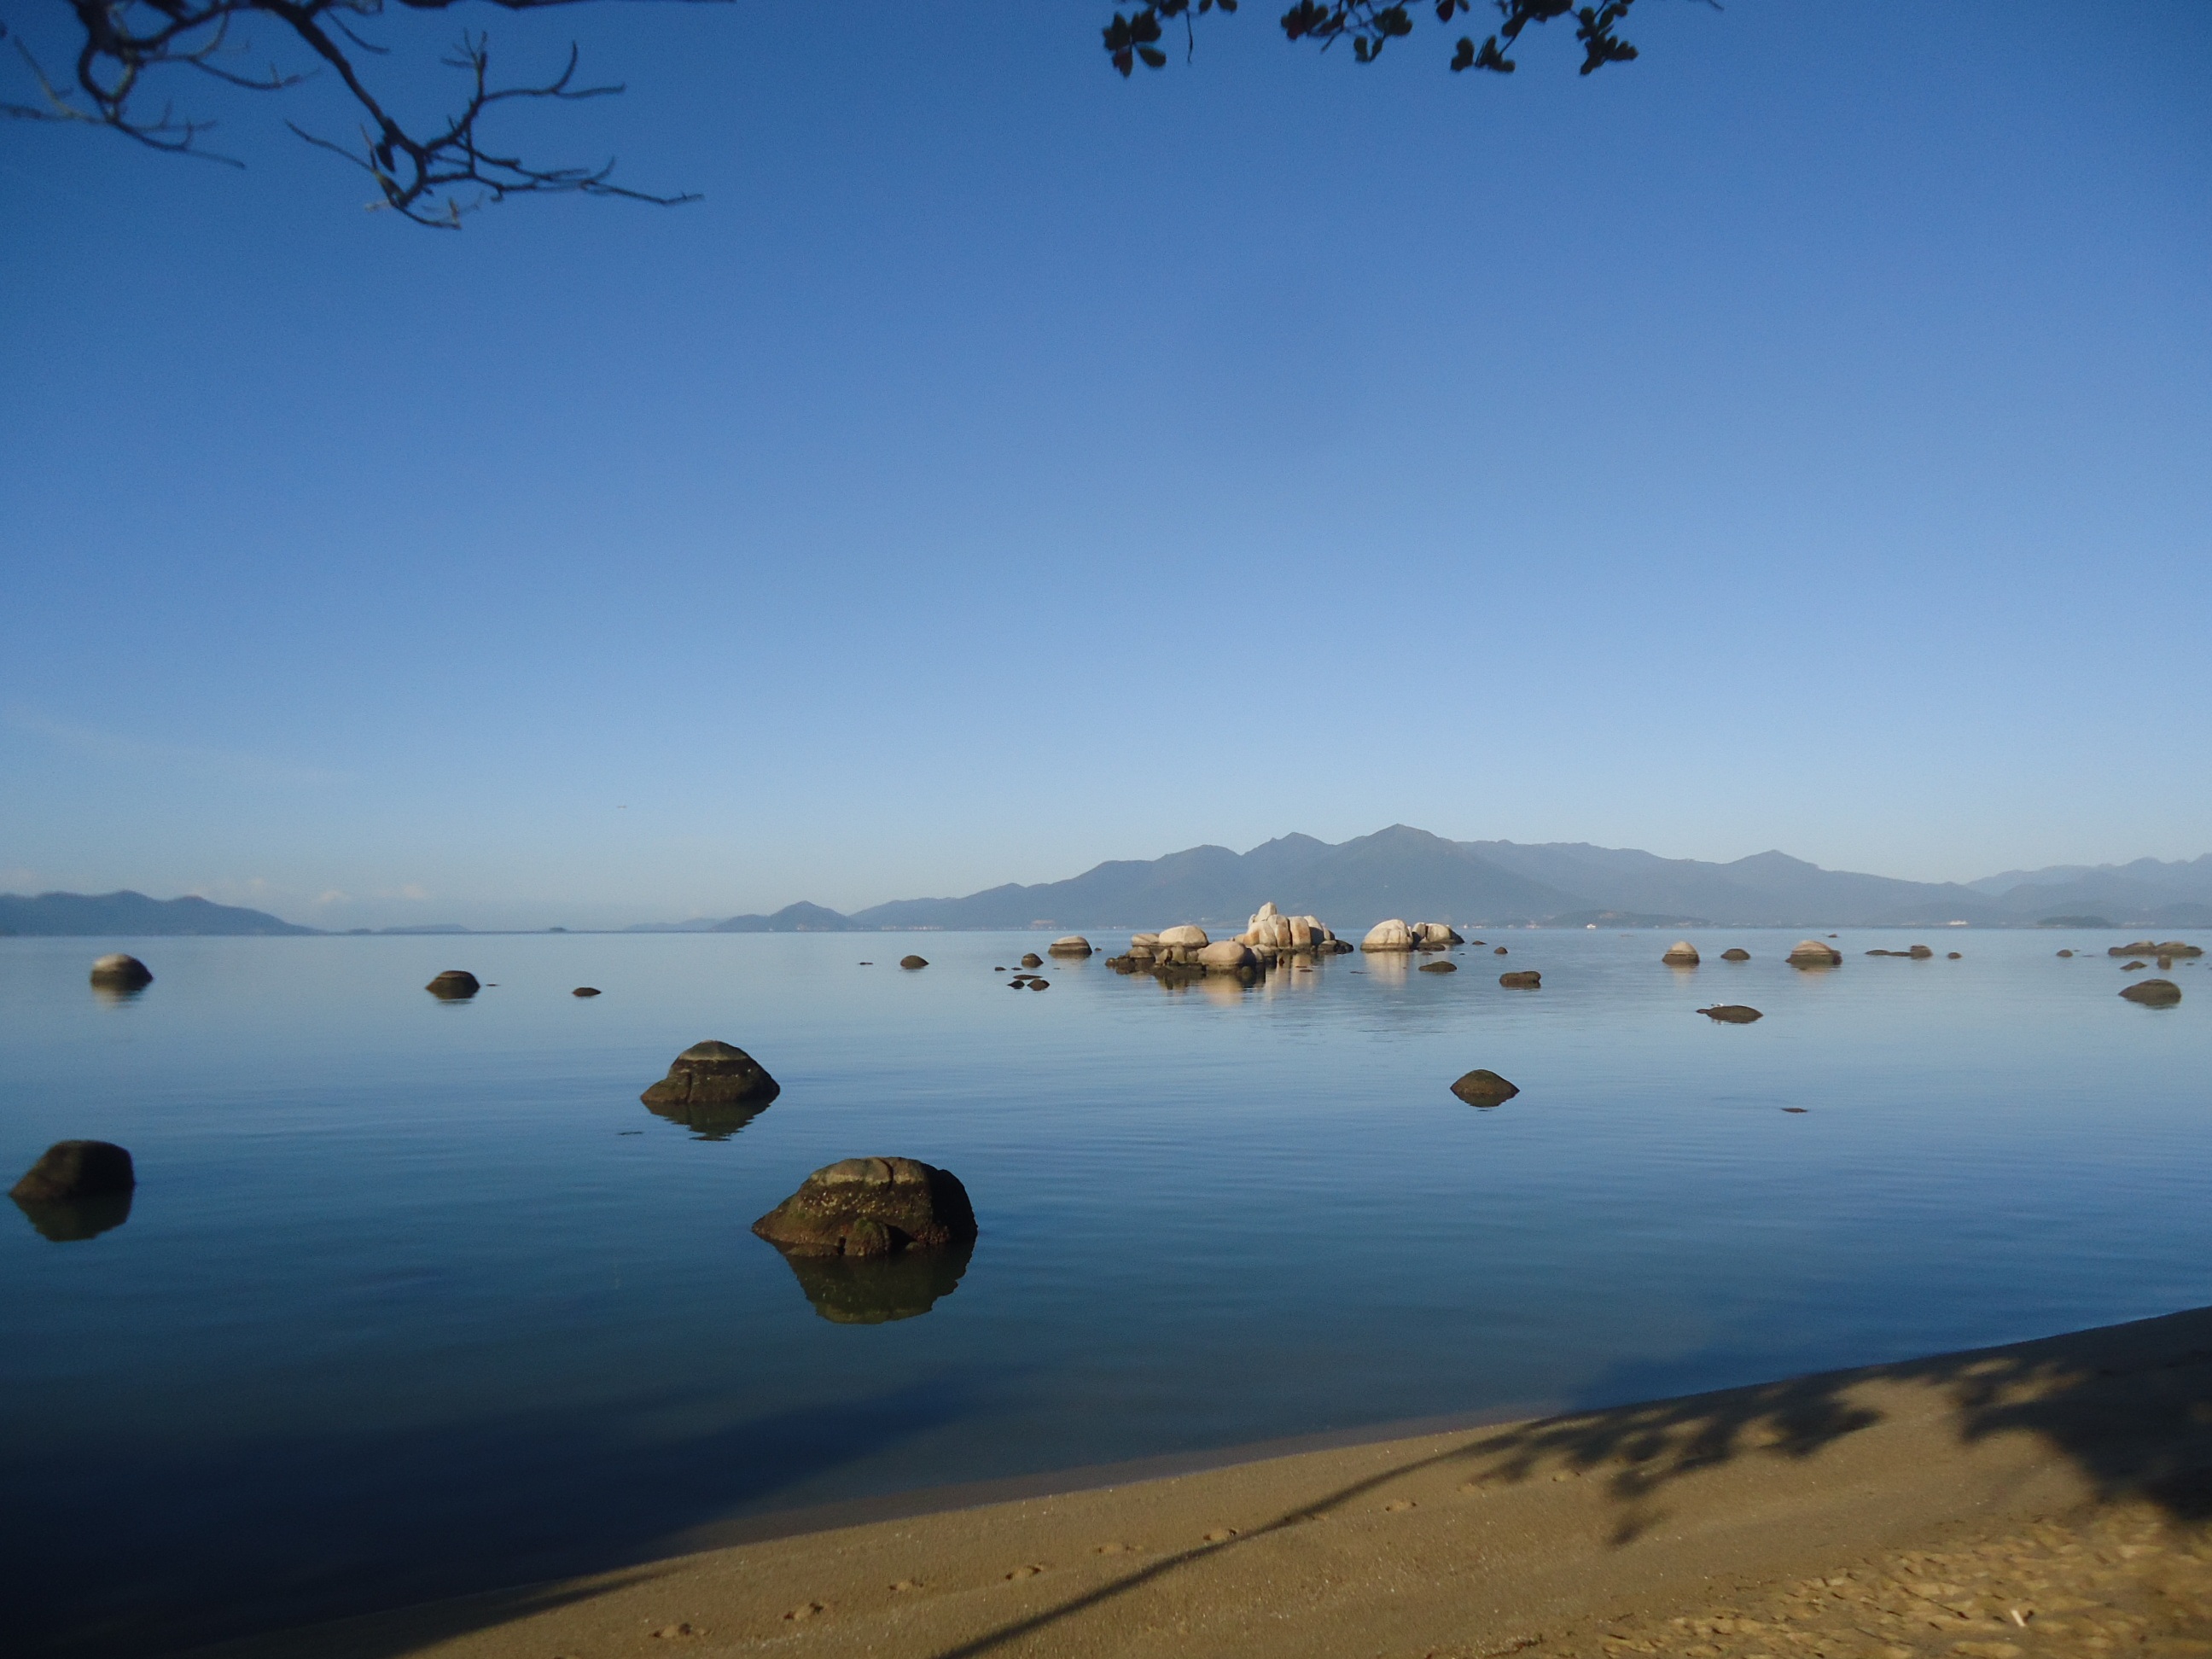
beach, landscape, sea, coast, water, nature, sand, ocean, horizon, sky, sunlight, morning, shore, lake, dawn, coastal, summer, dusk, reflection, lagoon, bay, body of water, rocks, stones, holidays, mar, sol, beira mar